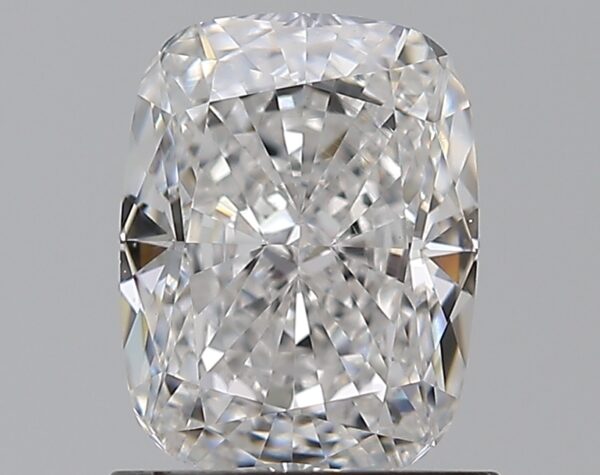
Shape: cushion
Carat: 1.2
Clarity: VS1
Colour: E
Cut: EX
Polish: EX
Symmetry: EX
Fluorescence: M
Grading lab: GIA
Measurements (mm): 7.1 x 5.45 x 3.6